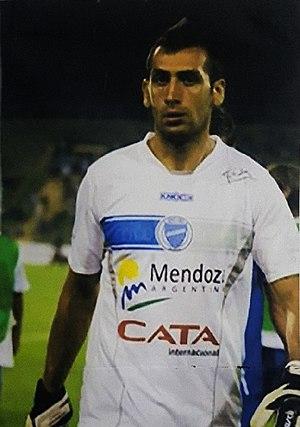
Sebastián Alberto Torrico est un footballeur argentin né le 12 février 1980 à Godoy Cruz. Il évolue actuellement à San Lorenzo.